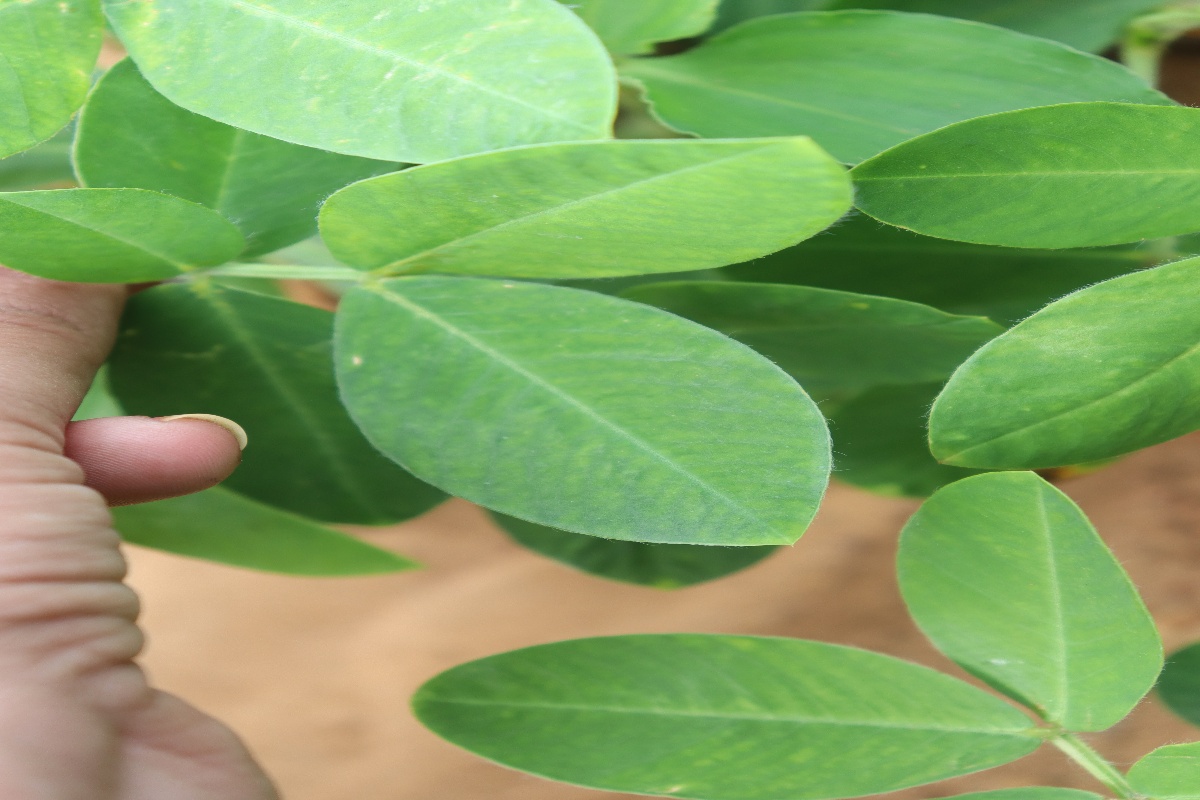
Label: healthy leaf